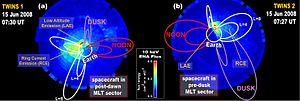
Two Wide-Angle Imaging Neutral-Atom Spectrometers sont une paire d'instruments de la NASA embarqués à bord de deux satellites du National Reconnaissance Office, lancés en Orbite de Molnia. Les TWINS ont été conçus pour fournir des images stéréo de l'anneau de courant électrique porté par des particules chargées piégées dans la magnétosphère terrestre. Le premier instrument, TWINS-1, a été lancé à bord du satellite USA-184 le 28 juin 2006, et le second, TWINS-2 à bord de USA-200, le 13 mars 2008.